Love Mocktail 2

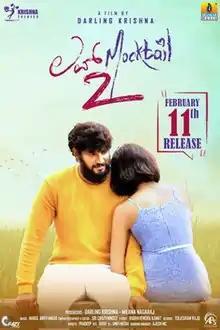
Theatrical release poster

Love Mocktail 2 is a 2022 Indian Kannada-language romantic drama film written and directed by Darling Krishna, who produced the film with his wife Milana Nagaraj. Krishna and Milana also star, alongside Rachel David. The film serves as a sequel to "Love Mocktail" (2020). The plot follows the life of Adi who is coping with the death of his wife Nidhi and tries to move on.